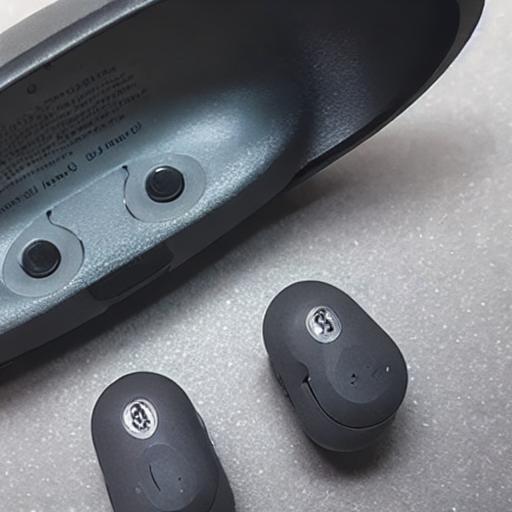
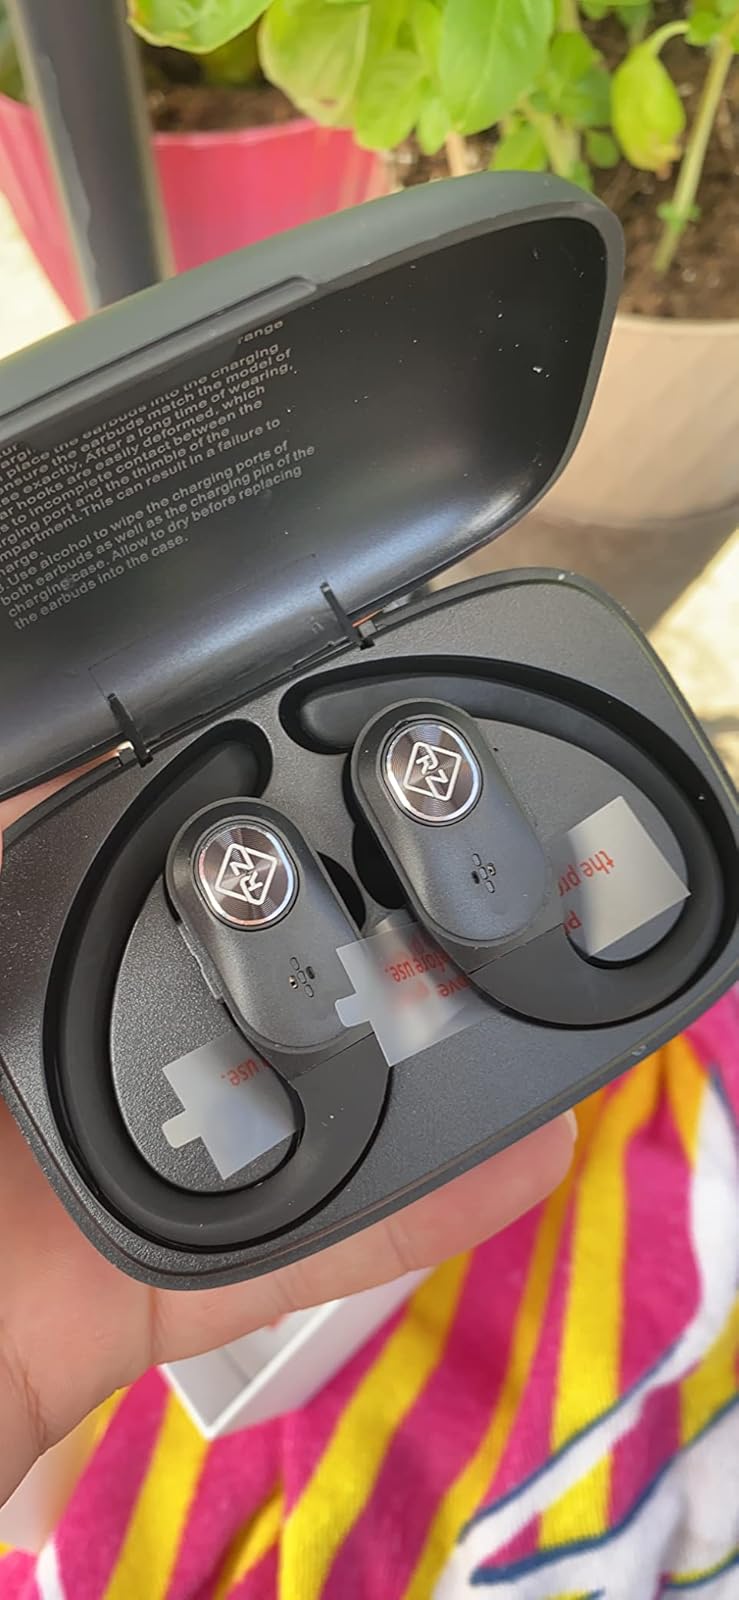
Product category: earbuds
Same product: no